Graduate School of Engineering and Faculty of Engineering, Kyoto University

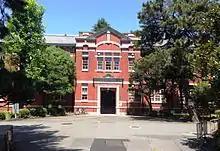
Civil Engineering Classroom

The Faculty of Engineering has 6 Undergraduate Schools, some of which have more specialized courses.